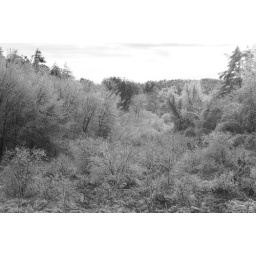
the field in front of my house after a huge ice storm